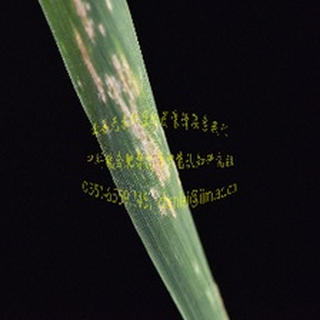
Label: wheat_mildew